Human food

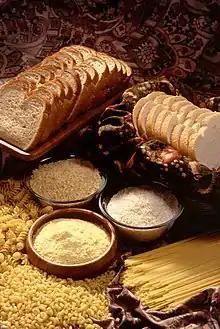
Some essential food products including bread, rice and pasta

Food marketing brings together the producer and the consumer. The marketing of even a single food product can be a complicated process involving many producers and companies. For example, 56 companies are involved in making one can of chicken noodle soup. These businesses include not only chicken and vegetable processors but also the companies that transport the ingredients and those that print labels and manufacture cans. The food marketing system is the largest direct and indirect non-government employer in the United States.